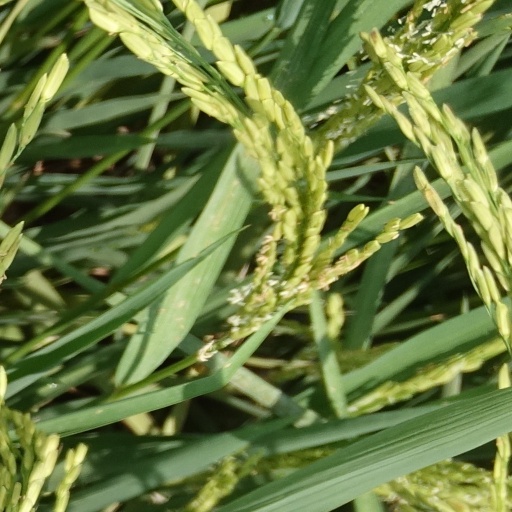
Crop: rice